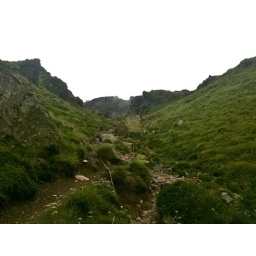
Closer now. No trees in sight, but some really beautiful flowers dotting the rocks and peaks.